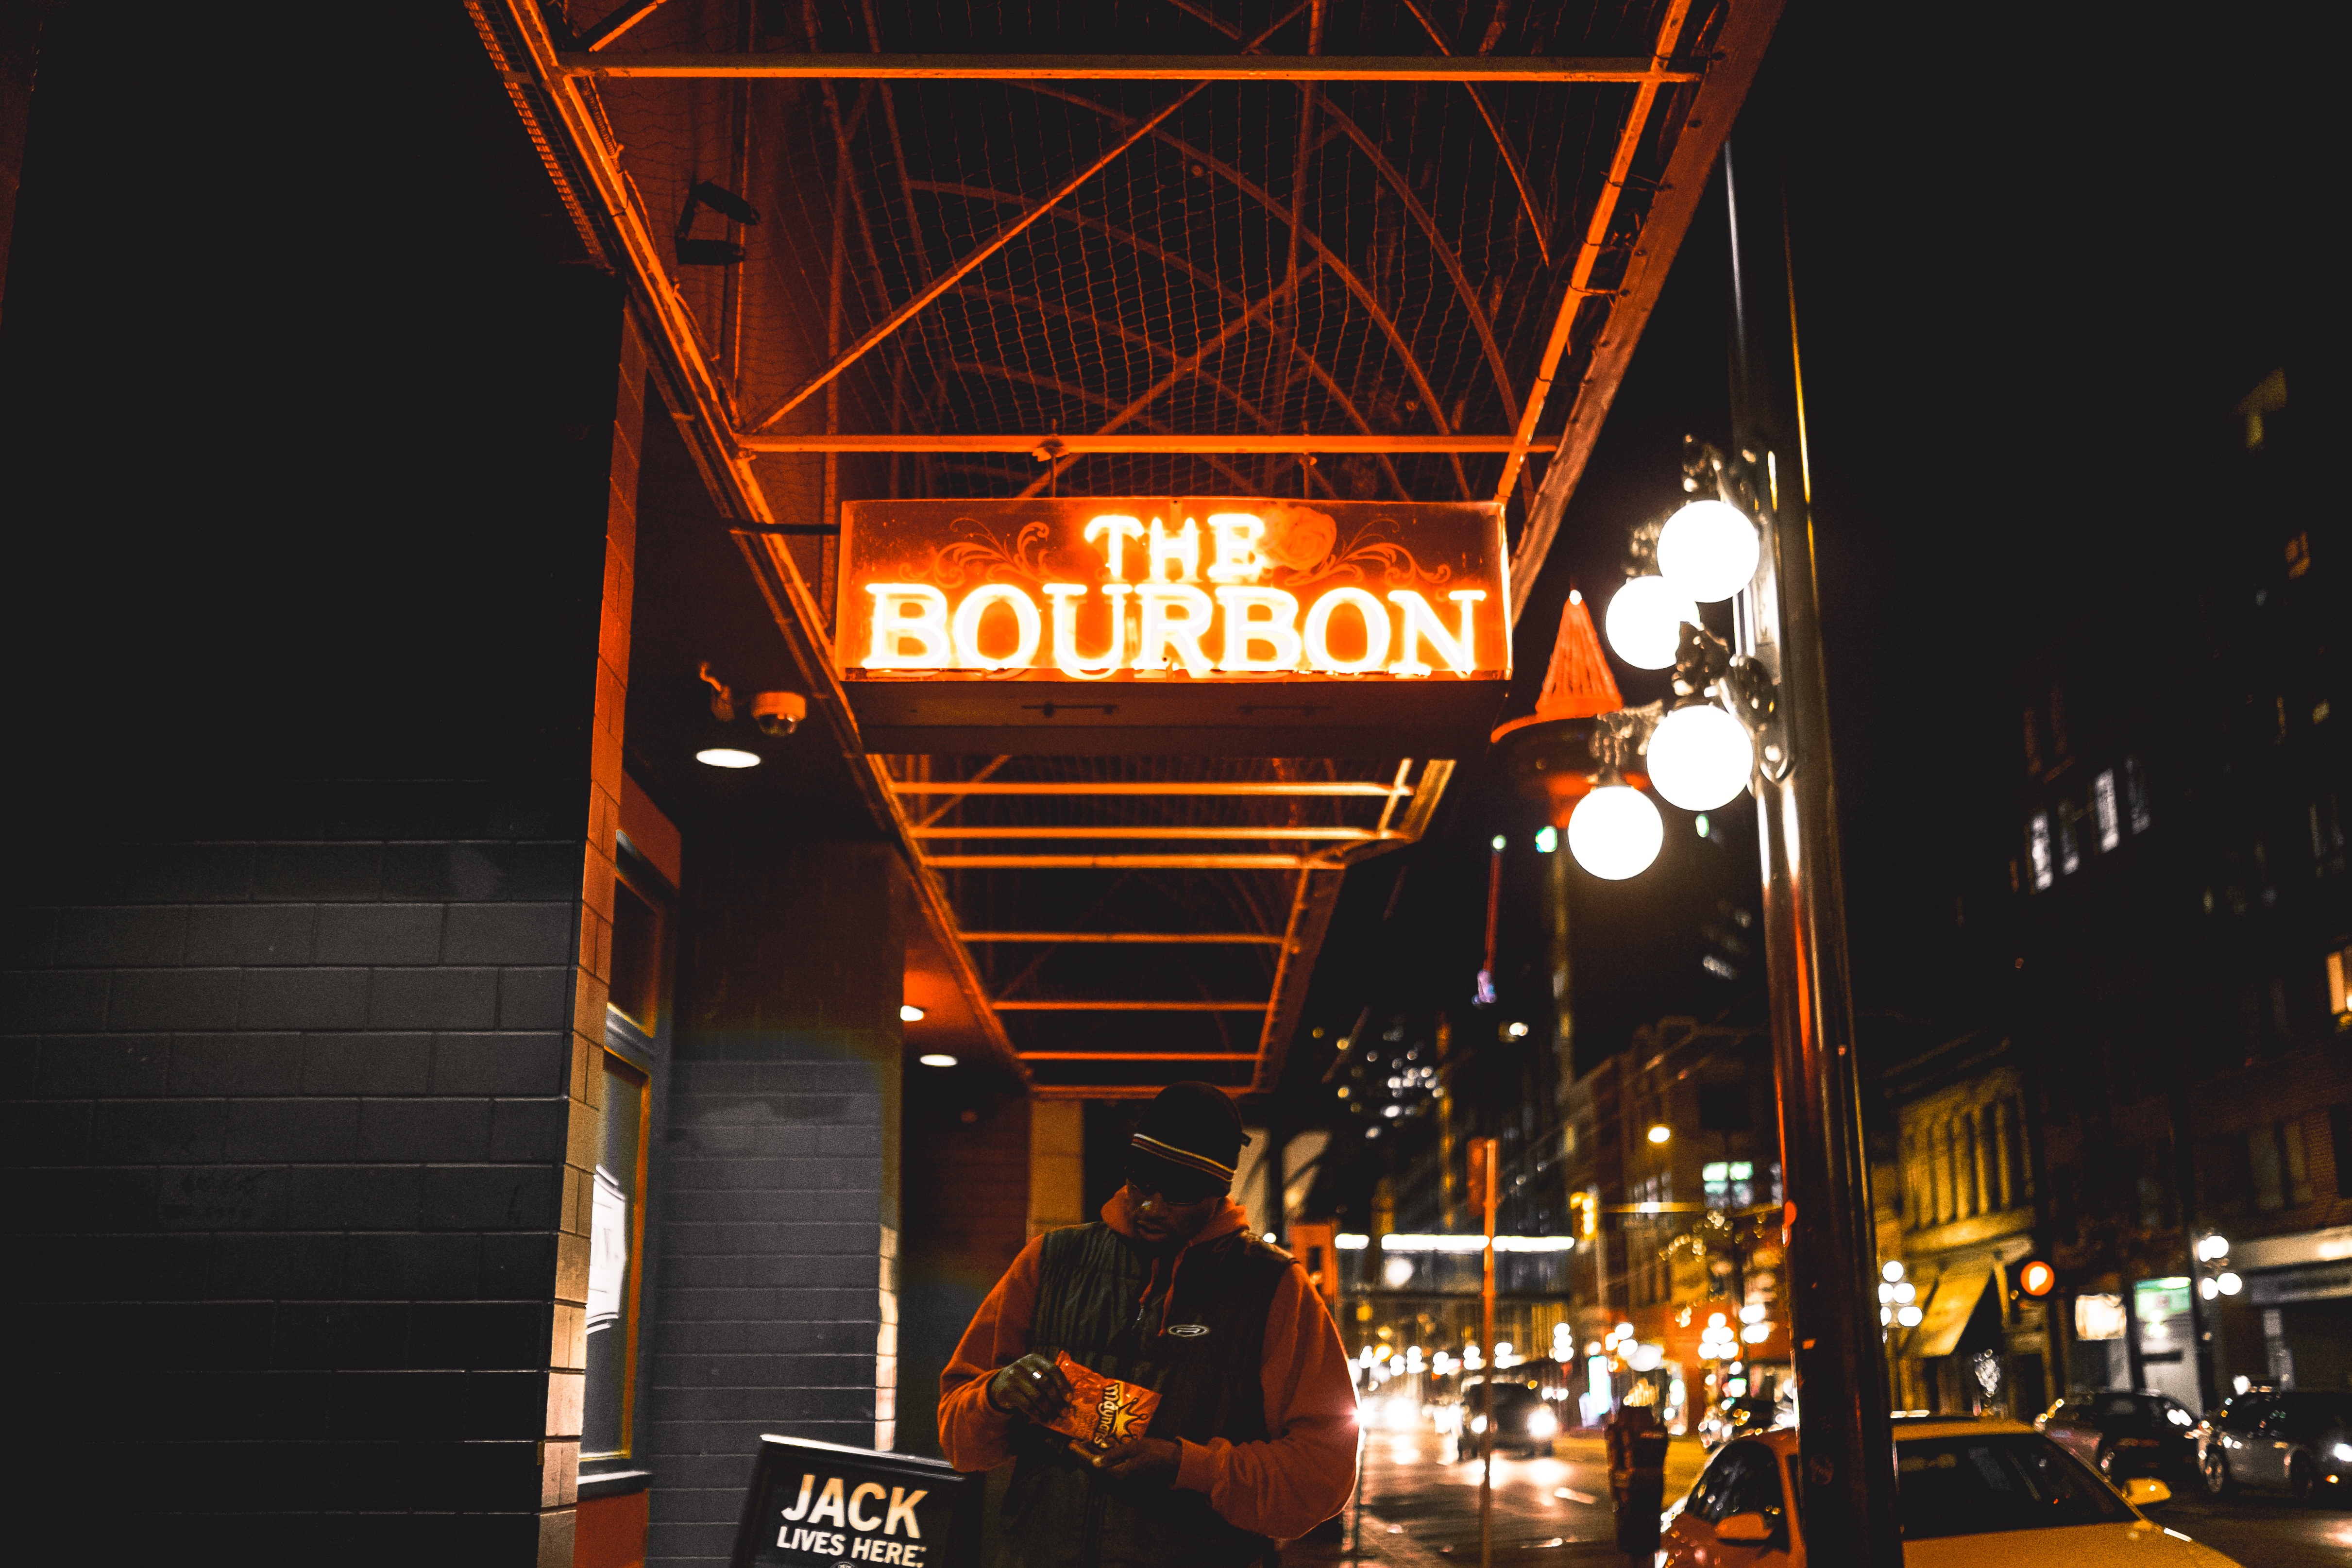
light, night, evening, lighting, stage